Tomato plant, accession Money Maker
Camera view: tilt-top (135 deg); turntable rotation: 30 degrees
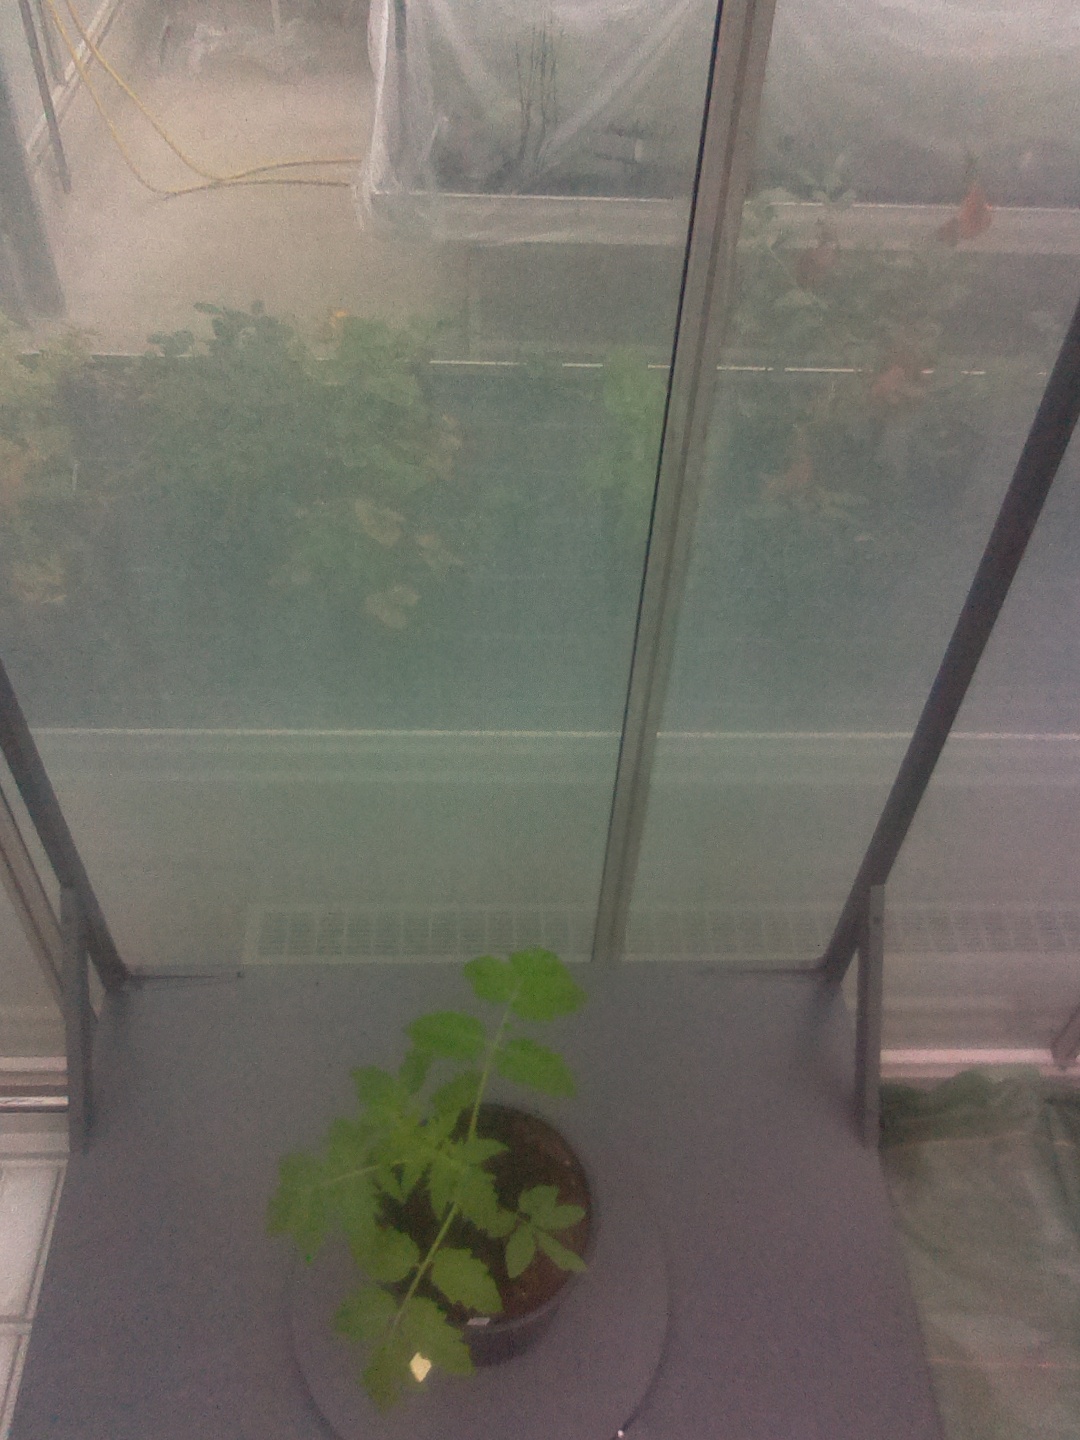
BBCH growth stage 13: 6 of true leaves visible